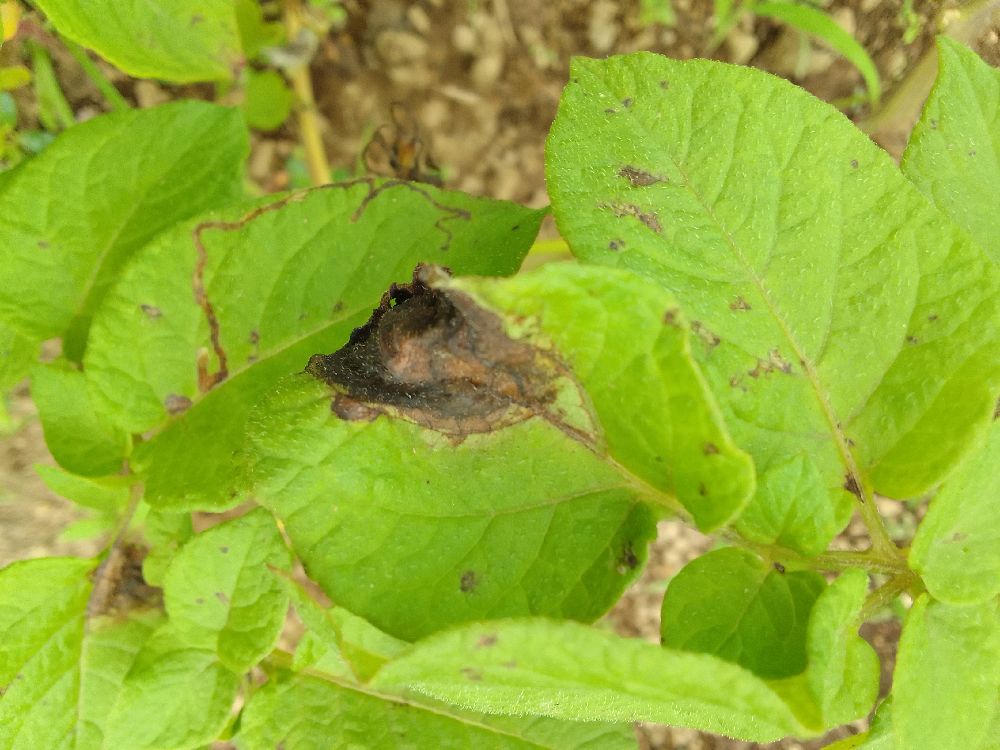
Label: Late blight